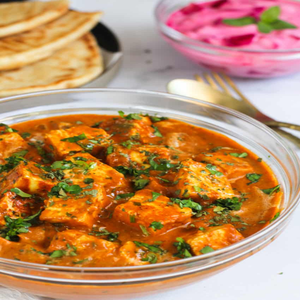
Dish: paneer